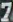
Number: 7